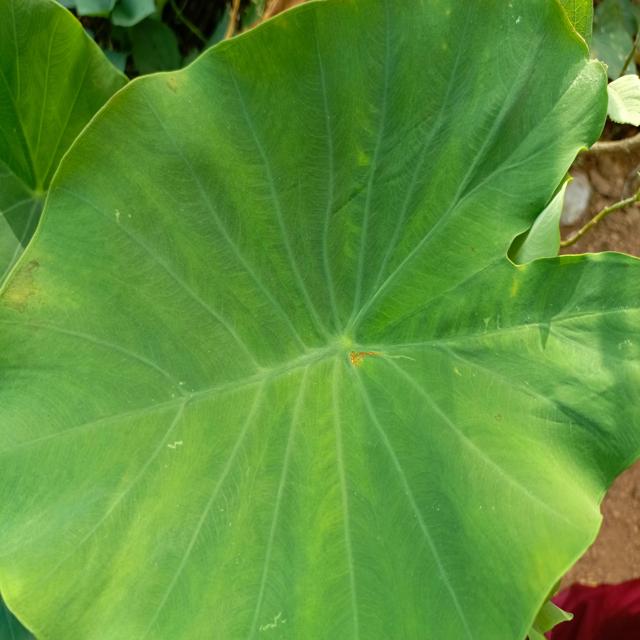
Label: Early_Blight